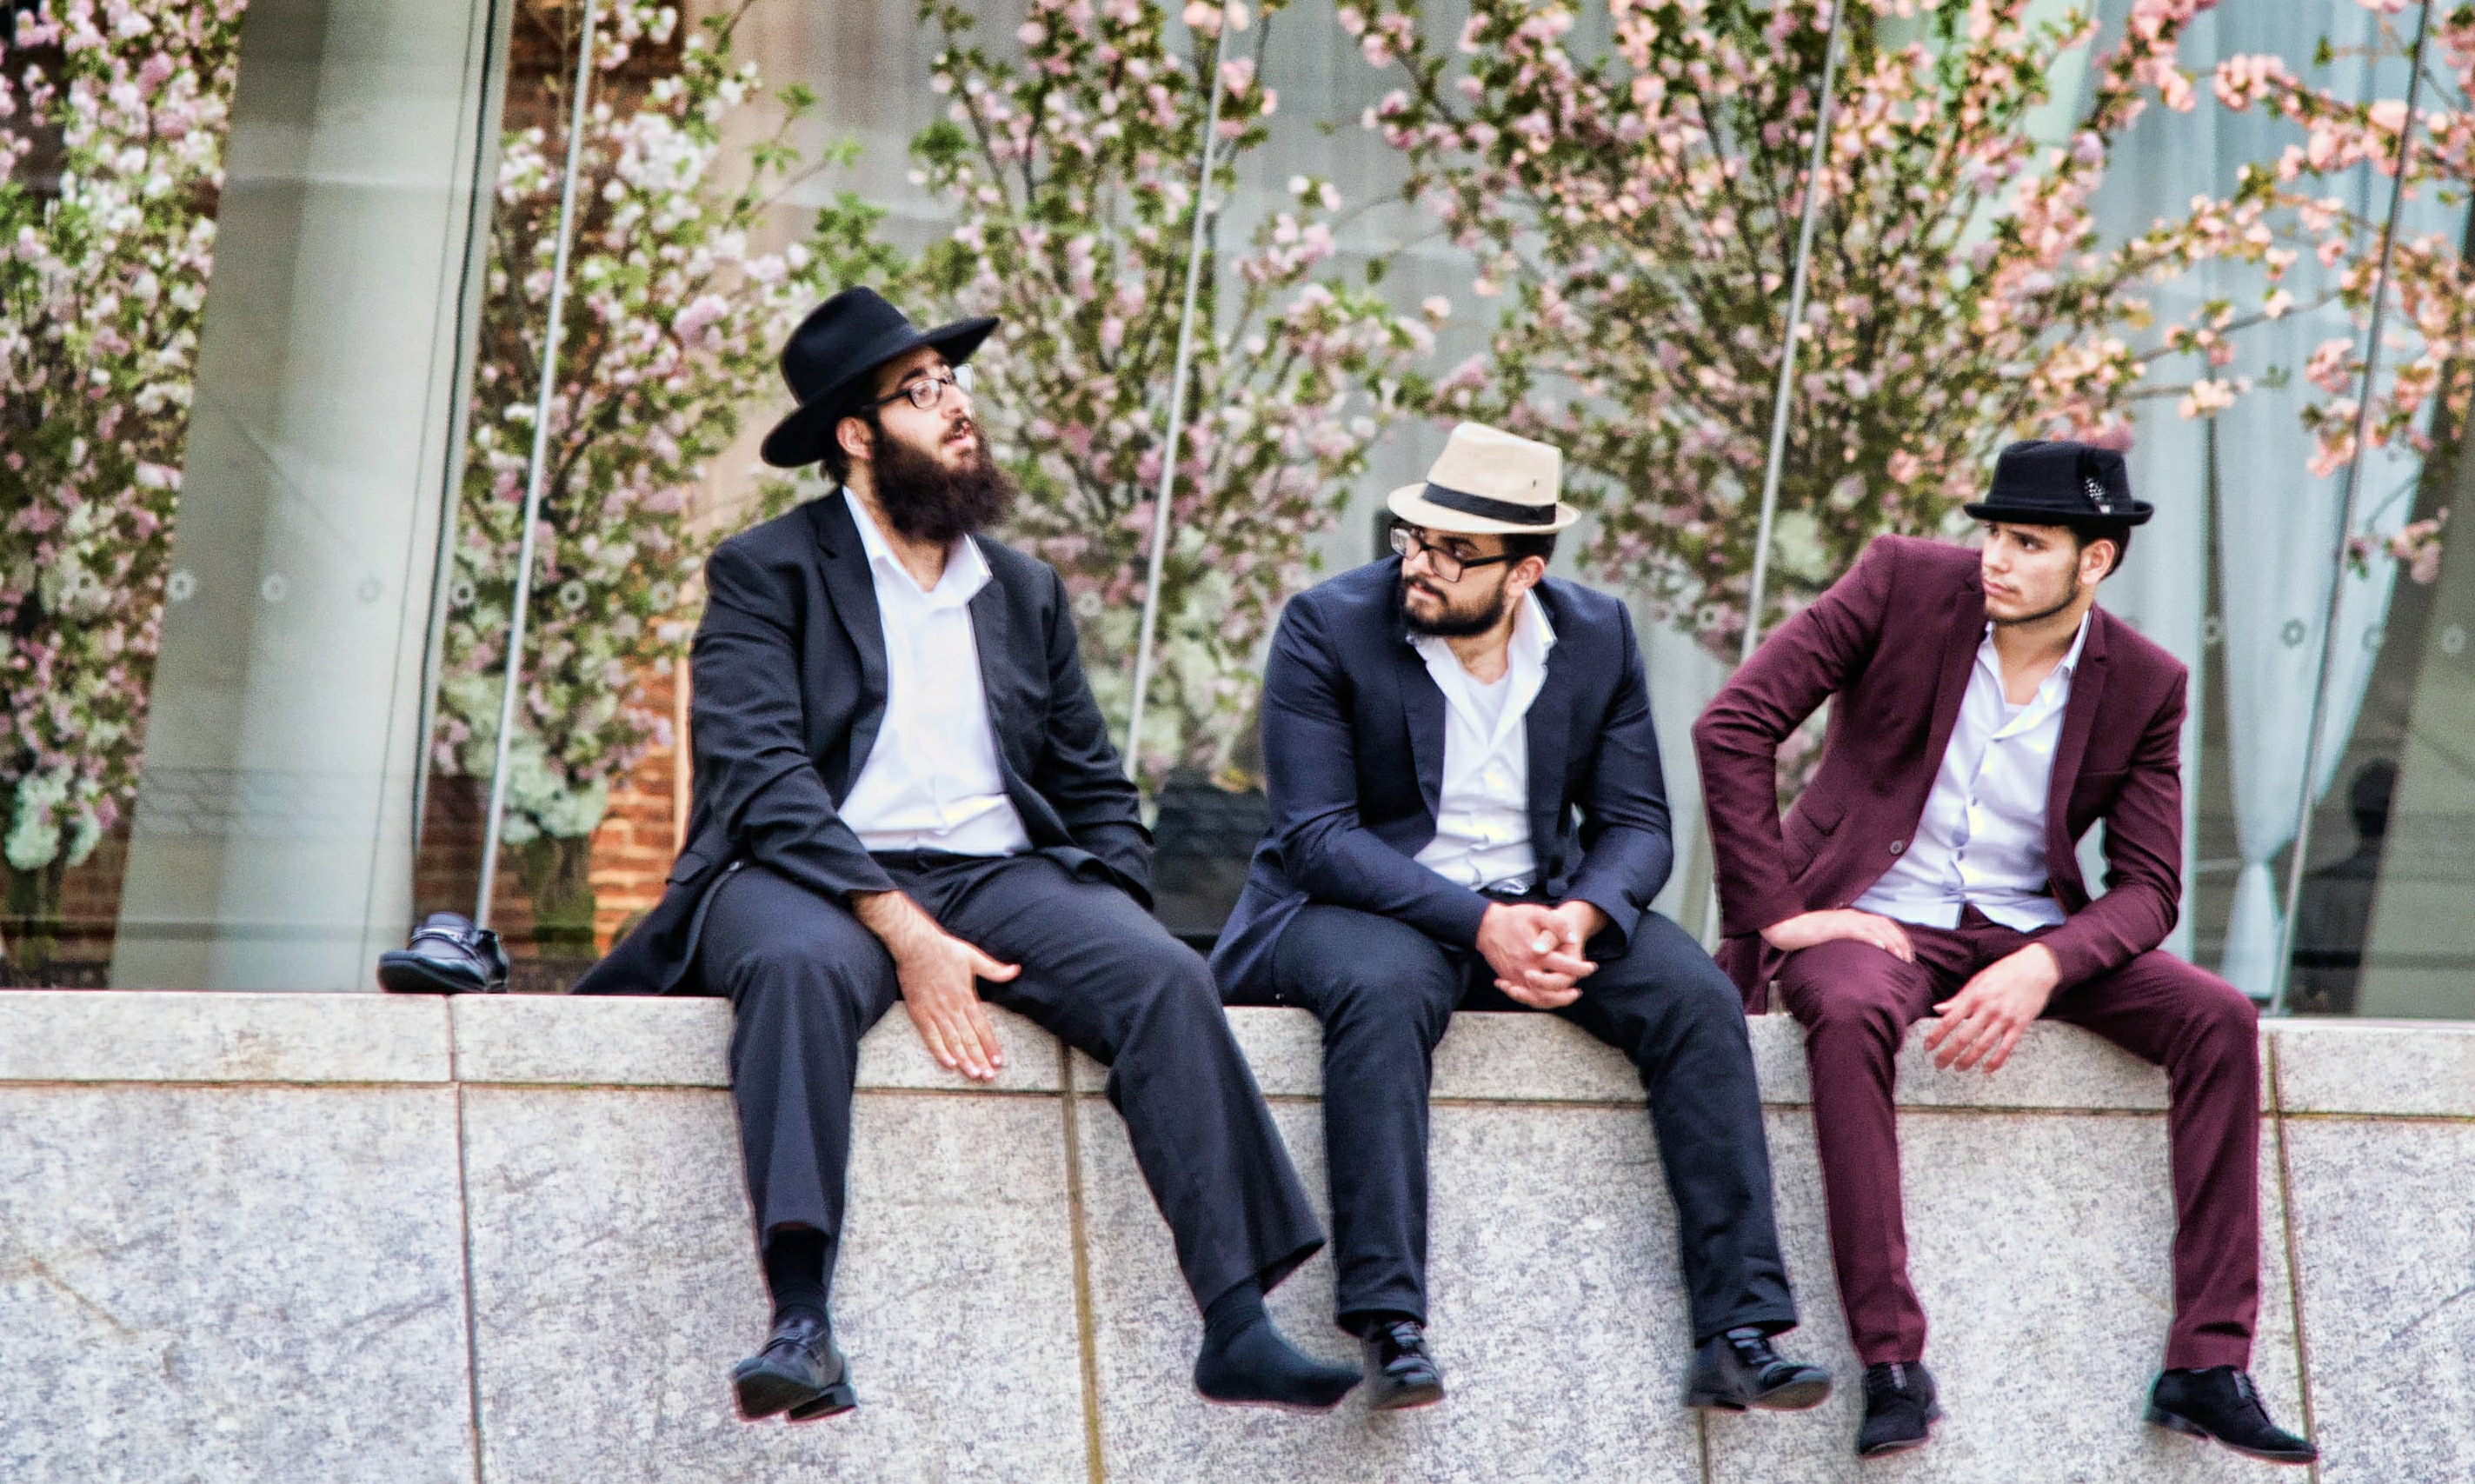
spring, clothing, groom, ceremony, photo shoot